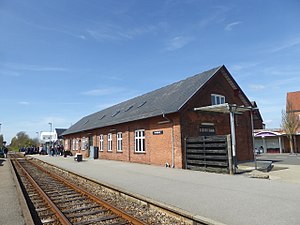
Hvidbjerg Station
Hvidbjerg Station
Hvidbjerg Station er en dansk jernbanestation på Thybanen, der ligger i Hvidbjerg på Thyholm. Stationen er forsynet med en stationsbygning, to perroner, krydsningsspor og sidespor.